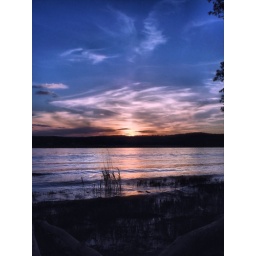
running around on a piece of ground in your hometown. but have we found the same old fears.....